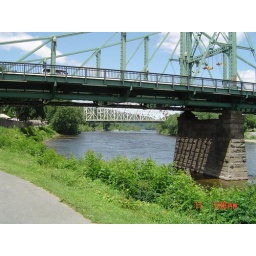
The Free Bridge and Rt 22 bridge in the background, as seen from the bike path, Easton.